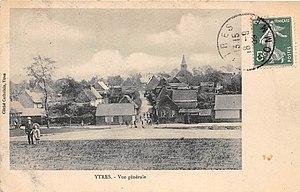
Vue de Ytres depuis la halte du chemin de fer vers 1909.
Le Chemin de fer de Vélu-Bertincourt à Saint-Quentin a fonctionné entre 1880 et 1955, dans les départements de la Somme, l'Aisne et du Pas-de-Calais.